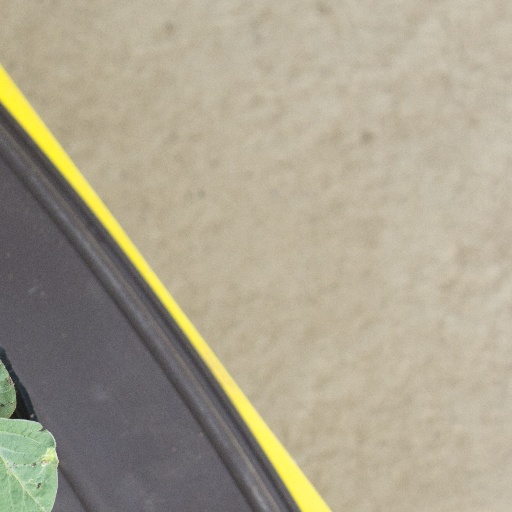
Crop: soybean